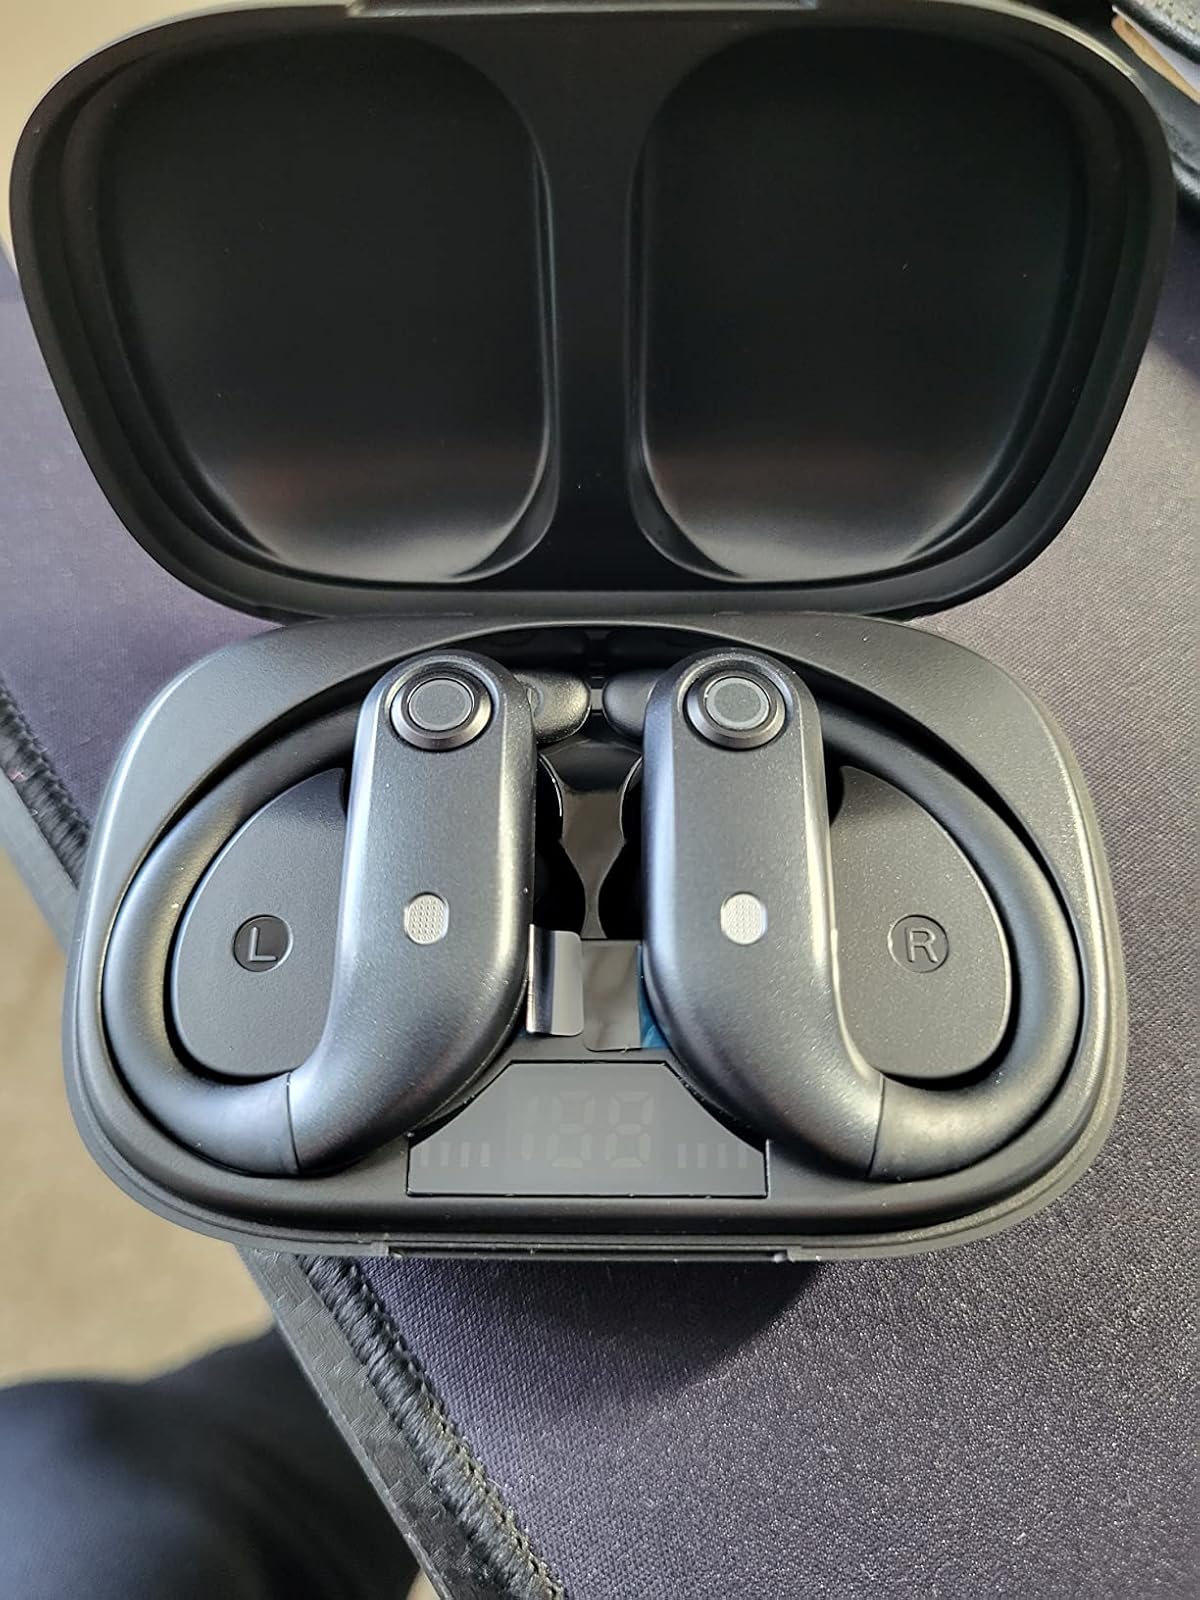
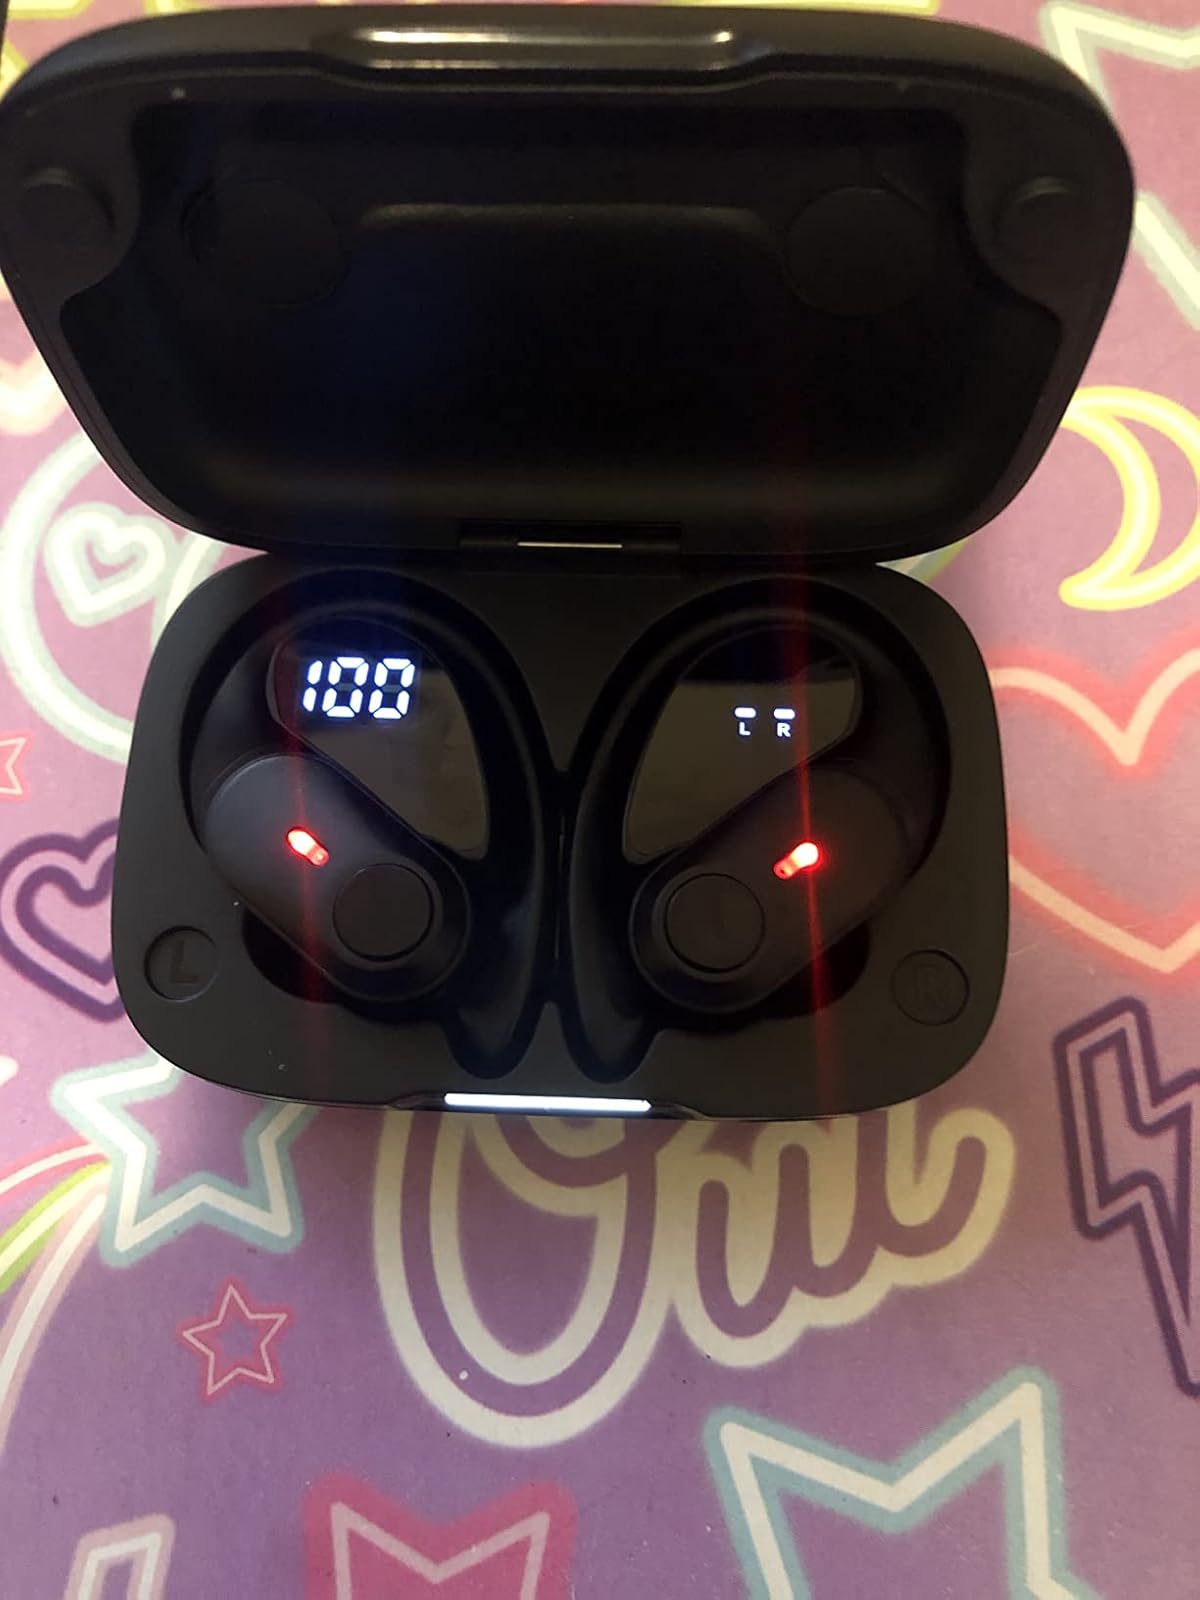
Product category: earbuds
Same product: yes